Kam Tsin

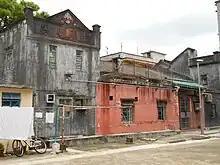
Hau Chung Fuk Tong Communal Hall in Kam Tsin.

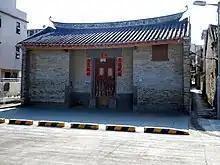
Hau Mei Fung Ancestral Hall.

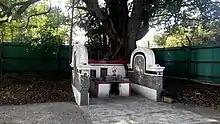
Earth God shrine of Kam Tsin.

Kam Tsin, also known as Kam Tsin Tsuen, is a village and an area in the North District, in the New Territories in Hong Kong.